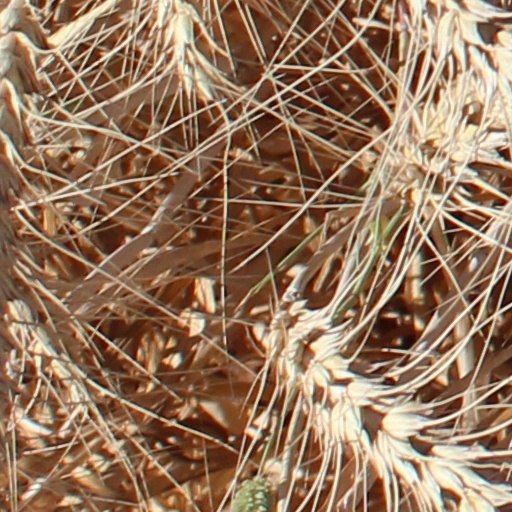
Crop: wheat